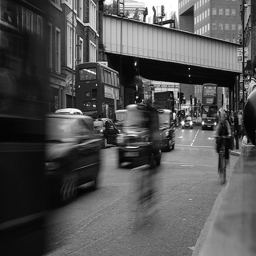
A city street filled with lots of traffic.
This is a picture of black and white cars coming down a street
A blurry picture of oncoming traffic and bicyclists.
blurry black and white image of a city street
a couple of cars are driving down a city street